Sho Madjozi

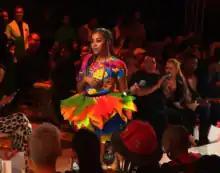
Sho Madjozi performing at an Edgars Fashion Show in March 2019

Maya Christinah Xichavo Wegerif (born 9 May 1992), known professionally as Sho Madjozi, is a South African rapper, singer, songwriter, and poet. Madjozi incorporates the Tsonga culture through her music and public image. In 2019, Madjozi was named as one of "Forbes" Africa's 30 Under 30 for her contribution in the music and entertainment sector.